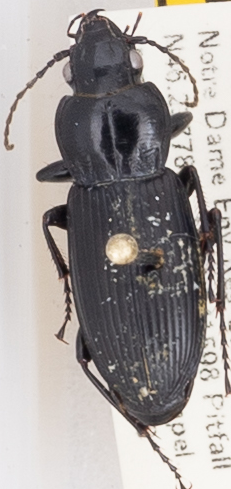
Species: Pterostichus melanarius melanarius
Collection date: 2018-05-30
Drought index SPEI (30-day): -1.45
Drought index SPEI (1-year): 0.39
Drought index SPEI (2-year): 2.09